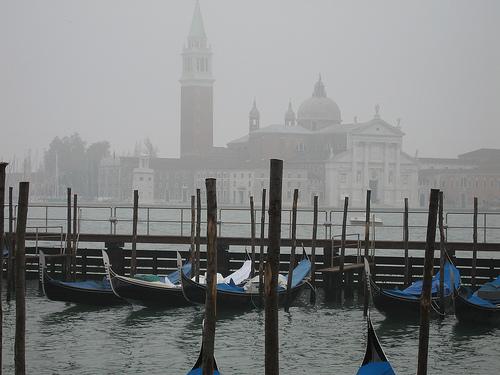
Weather: foggy or hazy